Ignacia Zeballos Taborga

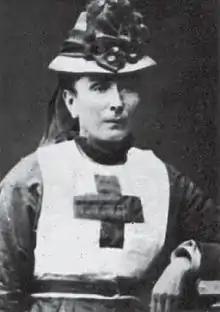

Ignacia Zeballos Taborga (27 June 1831 – 5 September 1904) was a Bolivian seamstress and grocer who enlisted in the Army during the War of the Pacific. After serving ten months in the regular army, she transferred to the Army Ambulance service, a precursor to the Bolivian Red Cross. She earned the distinction as the "Mother of the Bolivian Soldier" for her care of the wounded and was honored as the Meritorious Heroine of the Homeland. Numerous monuments and awards throughout the country are named in her honor.